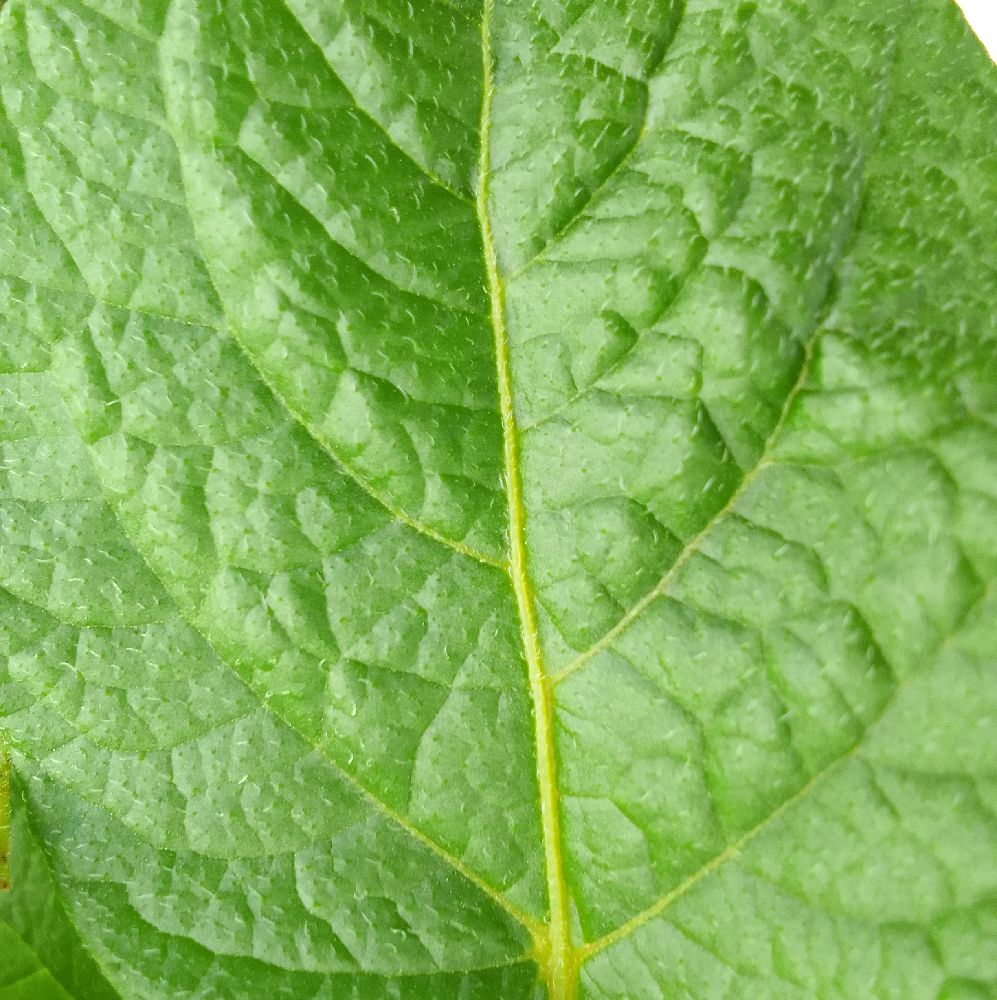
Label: Healthy